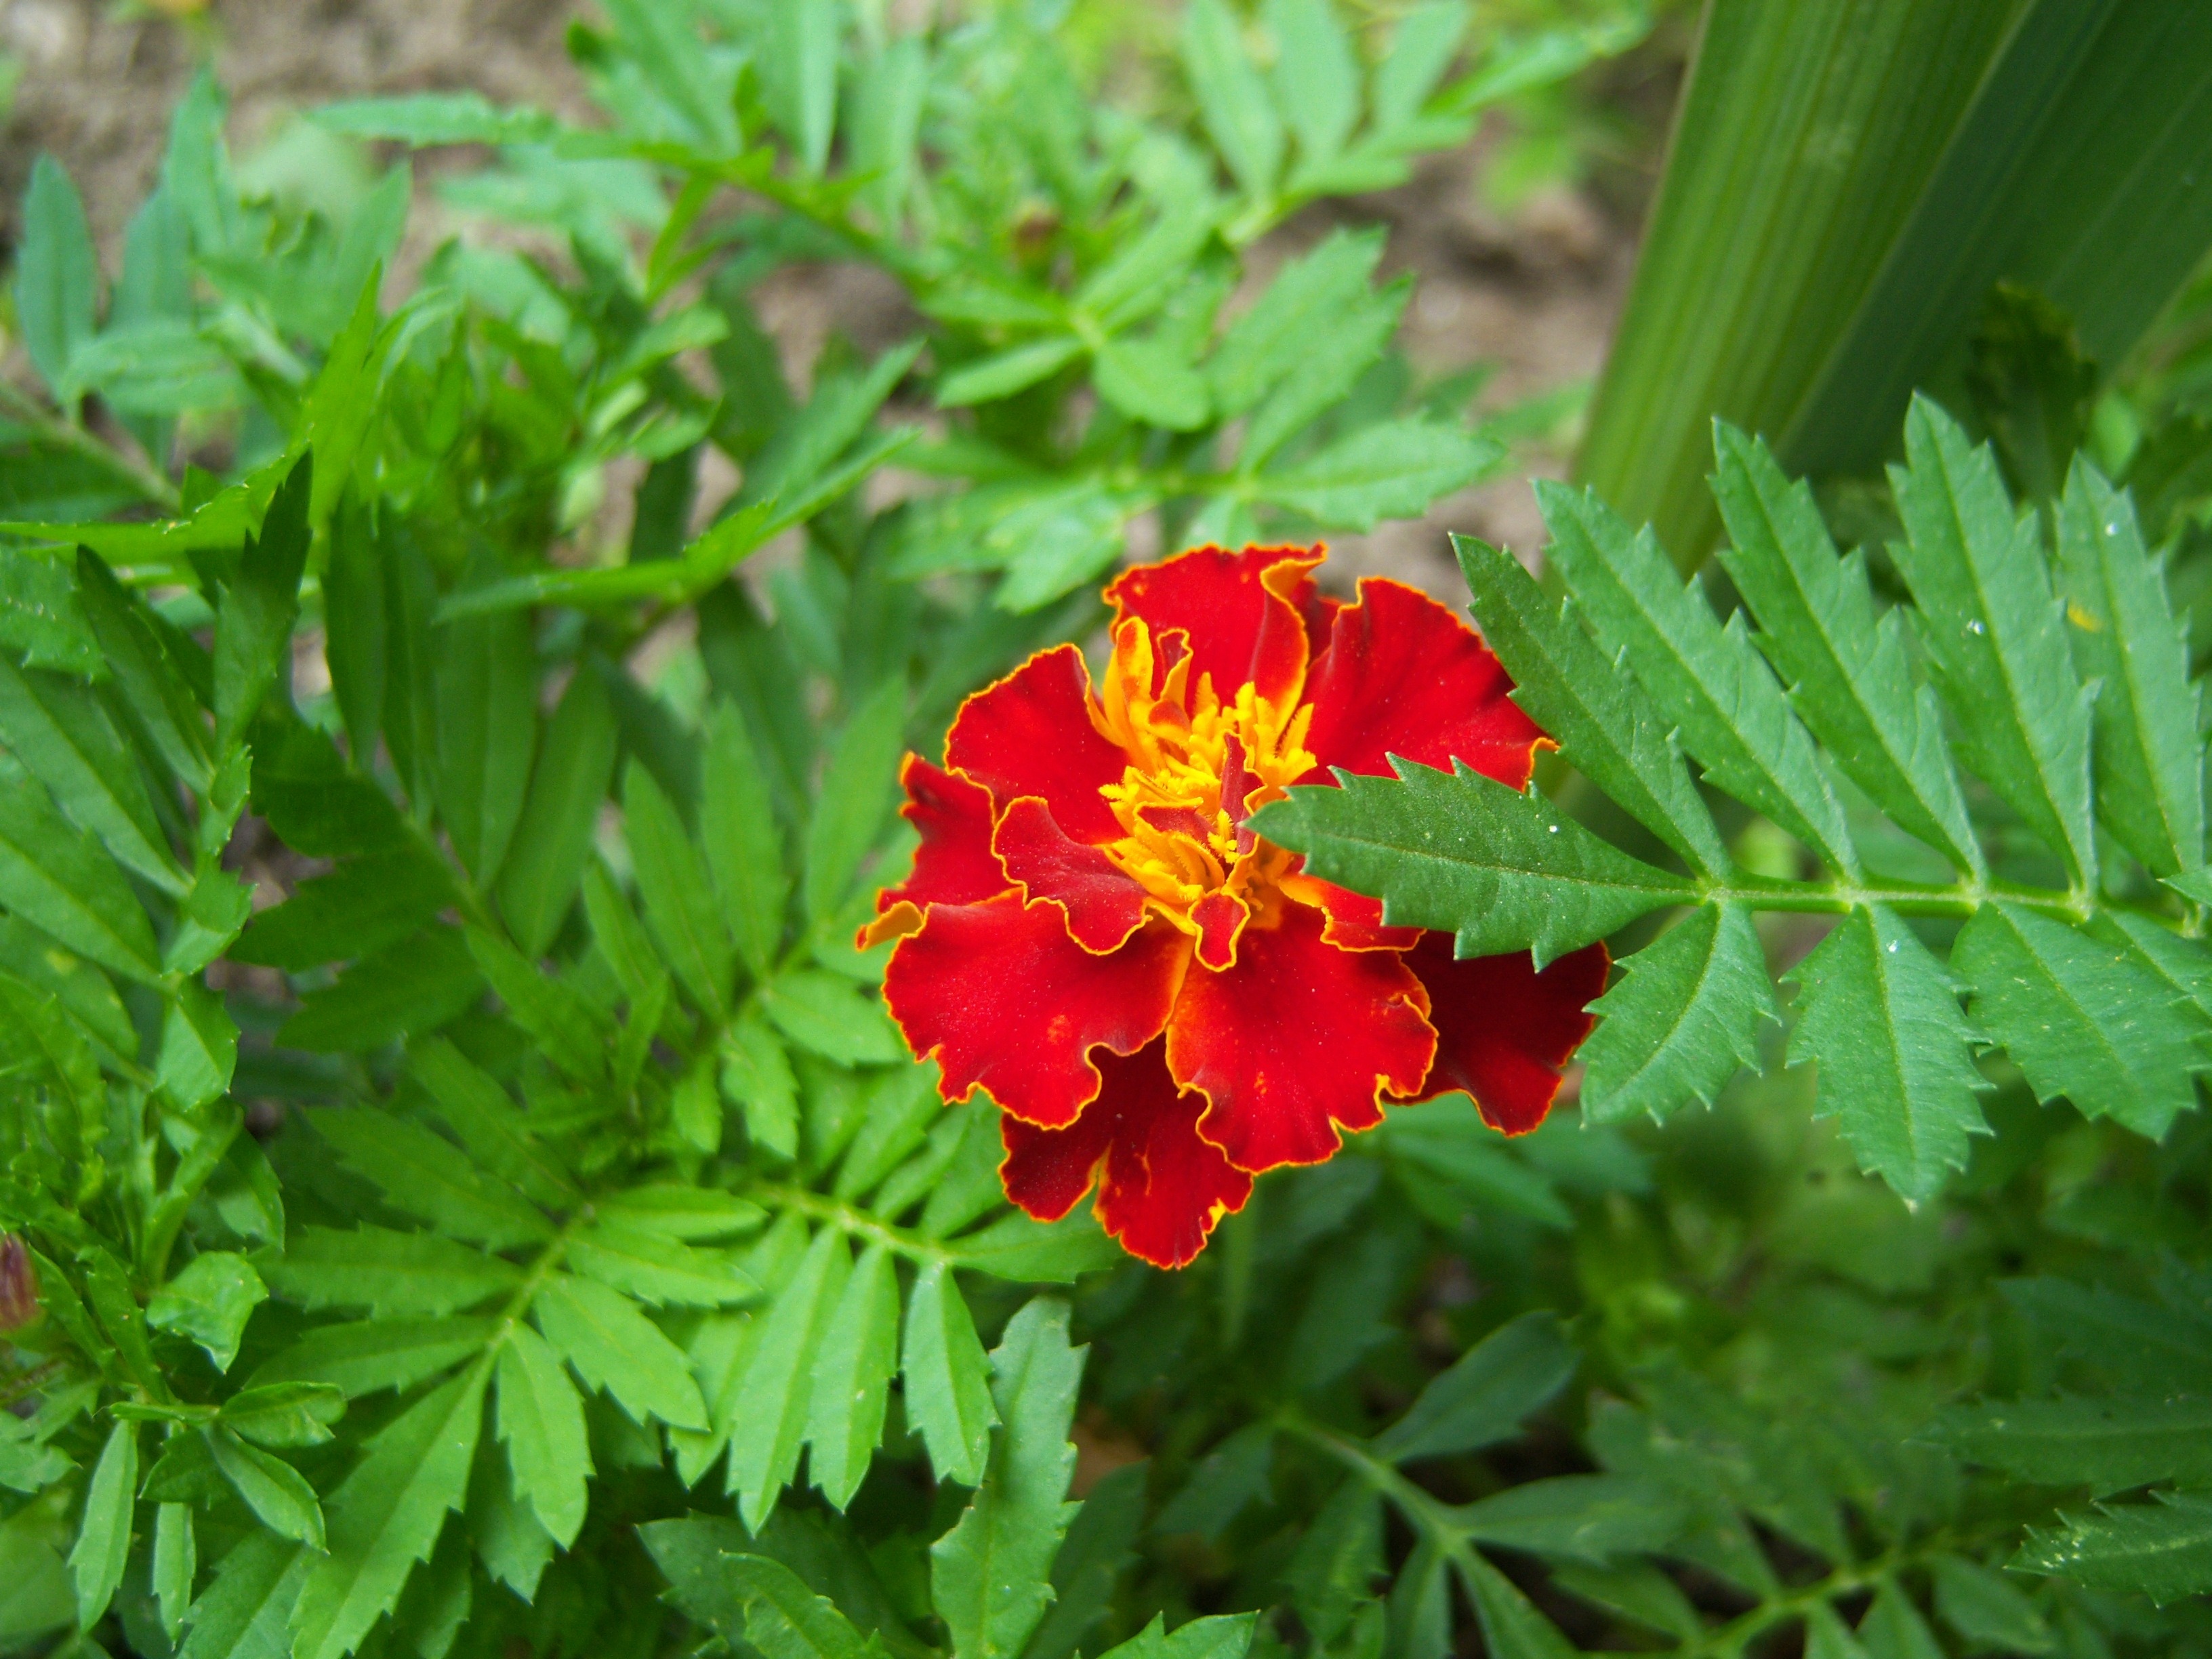
nature, blossom, plant, meadow, leaf, flower, bloom, green, red, herb, botany, flora, wildflower, leaves, shrub, marigold, composites, macro photography, flowering plant, balcony plant, balcony flower, annual plant, land plant